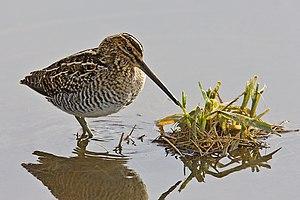
Une bécassine de Wilson à Richmond en Colombie-Britannique (Canada)
La Bécassine de Wilson est une espèce d'oiseaux limicoles d'Amérique du Nord de la famille des scolopacidés.
Le fleuve Fraser est le plus grand fleuve de Colombie-Britannique. Long de 1 370 km, il prend sa source près du mont Robson dans les montagnes Rocheuses pour se jeter dans l'océan Pacifique à Vancouver.
La Colombie-Britannique est la province qui est située la plus au sud-ouest du Canada. Elle est principalement dominée par des chaînes montagneuses recouvertes de vastes forêts, tandis que ses côtes sont découpées de nombreux fjords qui abritent des eaux profondes. Les îles sont particulièrement nombreuses et l'une d'entre elles, l'île de Vancouver, a une très grande superficie.